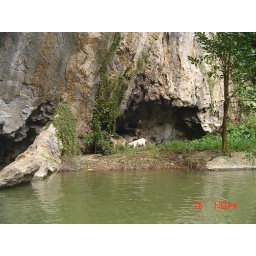
A specialty is goat meat. People here claim the natural grass and trees and water in the mountains to the goat meat's taste.